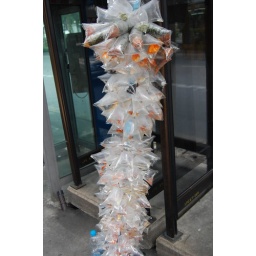
Fishes in the plastic bag